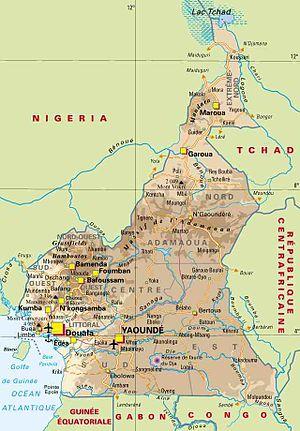
Carte du Cameroun
Le Cameroun se situe en Afrique centrale, le pays présente des paysages variés avec une zone de forêt primaire équatoriale au sud, évoluant vers une zone de savane arborée puis de sahel à l'extreme nord. Le pays est traversé par une zone montagneuse à l'ouest et au centre.